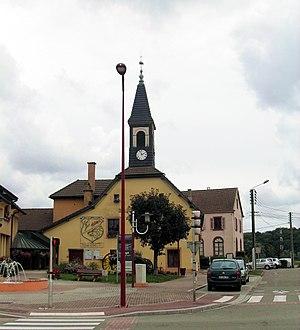
la tour de l'horloge de Bart, maintenant un bureau de poste